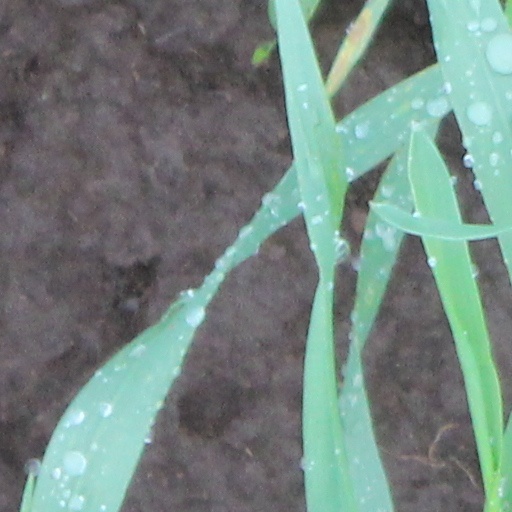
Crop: wheat